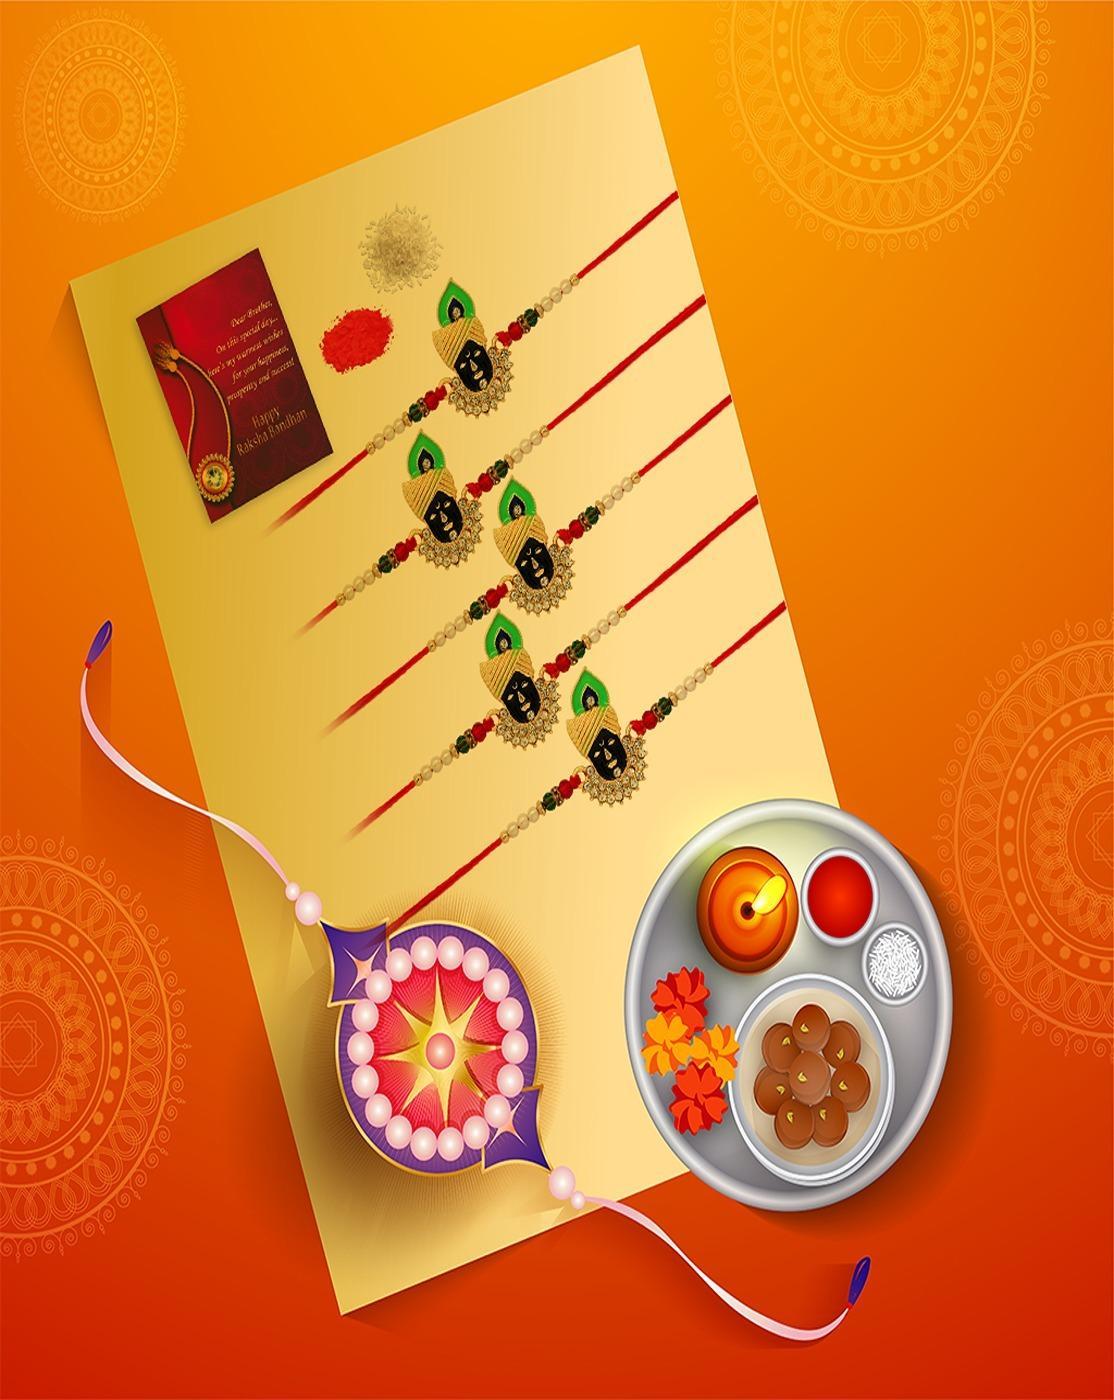
GLAMAA Floral Gold Plated Kundan and Pearl Rakhi Combo (Set of 5) with Roli Chawal and Raksha Bracelet Designer Rakhi for Men
Type: Rakhis
Brand: GLAMAA
Price: Rs. 278
 Rakhi Traditional Rakshabandhan Gift to Brothers from Beloved Sisters Rakshabandhan or Rakhi is a festival celebrating and honoring sibling love. It is love at its purest & deepest point. It is portrayed as the sister reminding the brother of the undying bond between—GLAMAA Festival Rakhi with Roli Chawal and Raksha Bandhan Card. Rakhi is the festival of expressing the feelings of love. Thus what can be better than expressing it to your loving brother by bringing a designer rakhi for him this year. In our range of designer rakhi, there is a vast choice for selecting the best one for your brother. The choice is in terms of designs, patterns, materials used and colors. So now depending on your suitability, you can choose the best designer rakhi gift to impress your brother. In fact, designer rakhis would be the one that your brother would also love to wear long after the celebration day of rakhi. A touch of modernity into the traditional and sacred thread of rakhi. The rakhi thread is introduced for the celebration of the festival of rakhi that is also known as ‘Raksha Bandhan’. Roli Chawal: The two most important ingredients of rakhi pooja thali is Roli and Chawal. Both are used for applying the auspicious tikka on the brother's forehead while performing the rituals of Raksha Bandhan. A sister has a heart filled with love and she prays strongly for her brother’s welfare and prosperity.
Features: Sibling Bond: Celebrates the special bond between brothers and sisters.,Rakhi Tying: Sisters tie a sacred thread (rakhi) around their brothers' wrists.,Prayers and Blessings: Sisters pray for their brothers' well-being and receive promises of protection.,Gift Exchange: Exchange of gifts between siblings as a gesture of love and affection.,Cultural Significance: Reflects cultural values of family unity, duty, and respect.
Included: Rakhi